Matt Neal

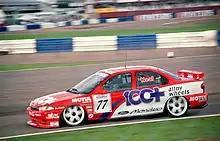
Neal driving the Team Dynamics Ford Mondeo at Silverstone during the 1995 British Touring Car Championship season.

Neal made his BTCC debut with Pyramid Motorsport at the Silverstone round of the 1991 BTCC season driving a BMW M3. He finished 13th in his first race before returning to the series two rounds later at Oulton Park with the Auto Trader Techspeed Team in another BMW M3. After that race he would race for the team two rounds later at Donington Park. For 1992 he joined his father's Team Dynamics team driving the BMW M3 which Will Hoy had taken to the championship title the year before. The car was badly damaged in an accident forcing Neal to switch to the new BMW 318 for the final race of the season.